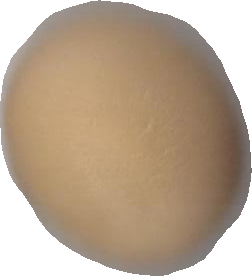
Variety: Grobogan